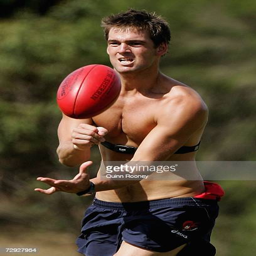
australian rules footballer of the handballs during a training session